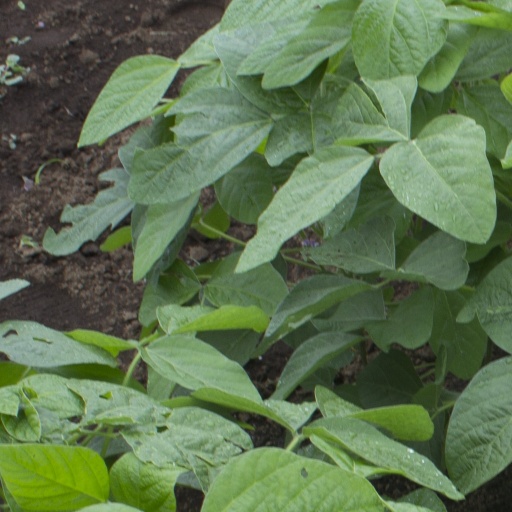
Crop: soybean